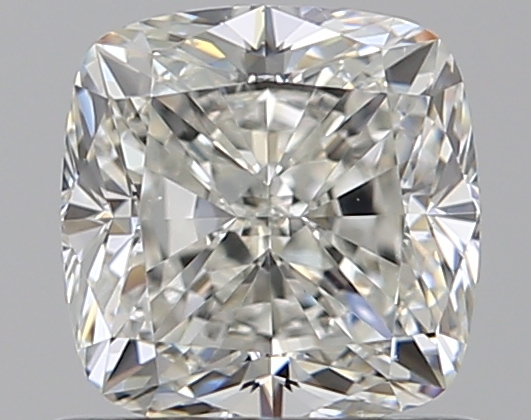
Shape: cushion
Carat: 1.01
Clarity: VS1
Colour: I
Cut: VG
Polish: EX
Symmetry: EX
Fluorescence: F
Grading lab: GIA
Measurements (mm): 5.47 x 5.41 x 3.87